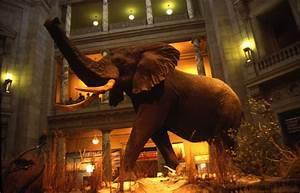
elephant